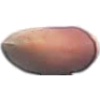
Label: hazelnut